Libenice

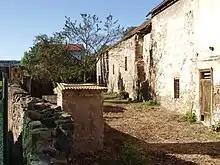
Former fortress

Archaeological finds show that the area was populated by Celts during the Hallstatt and La Tène periods. At the Celtic settlement site between Libenice and Kaňk (a part of Kutná Hora), numerous ceramic finds from the 5th–1st century BC were discovered in 1981. In 1959, an elongated area north of the village was discovered with the grave of a 50-year-old woman buried with plenty of bronze jewelry and a two-metre long stone stele made of yellowish and ocher-colored mica migmatite with tourmaline, which probably indicates a Celtic sanctuary; recent findings in archeology tend to point to a rectangular earthwork. In 1993 roughly ten graves from the Celtic period were found near this site by grave robbers.